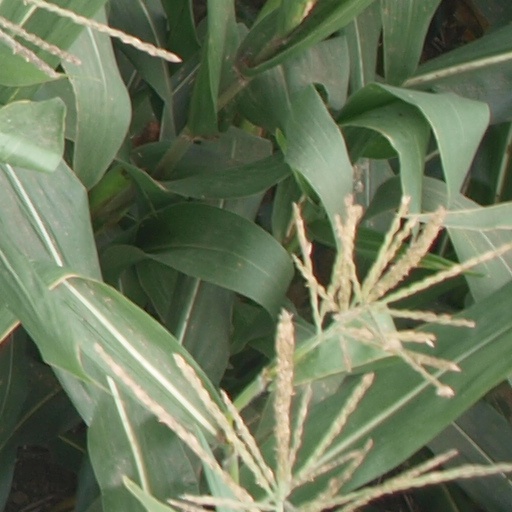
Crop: maize; corn